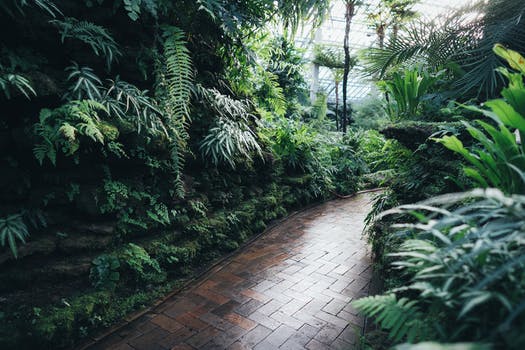
Label: No Watermark